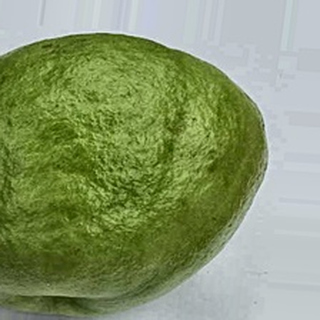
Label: healthy_guava